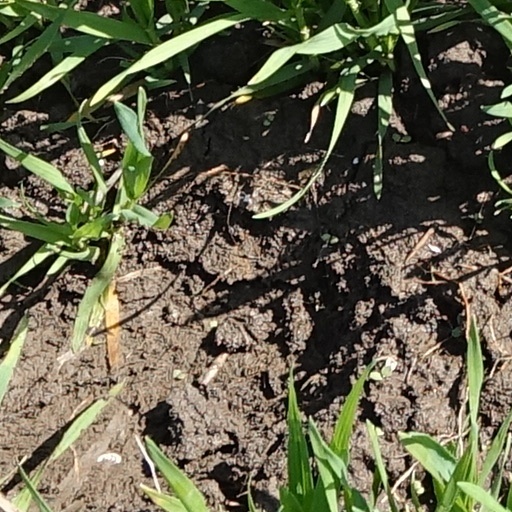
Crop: wheat